Blackpoll warbler

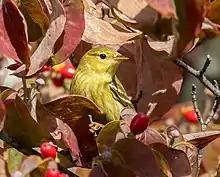
Migrating adult in a fruiting flowering dogwood tree

The blackpoll has a deliberate feeding style with occasional flitting, hovering, and hawking around branches. They are primarily insectivorous. The species appears to be quite a generalist, preying on a great diversity of adult and larval insects and spiders. Documented insect prey for the species includes lice, locusts, cankerworms, mosquitoes, webworms, ants, termites, gnats, aphids, and sawflies. It has been suggested that this species may be a spruce budworm specialist, but there is no obvious connection between the population trends of the two species. The blackpoll will opt for berries during migration and in winter. They often forage high in trees, and sometimes catch insects while in flight.